Mighty Planes

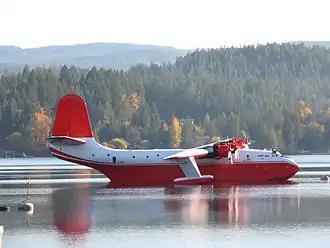
The Martin JRM Mars was one of the aircraft featured in season 1

A typical Mighty Planes episode highlights one plane or group of them. Aircraft featured range from the Orbis flying eye hospital to the largest passenger jet ever built, to Air Force aircraft such as the Lockheed C-5 Galaxy. The episodes follow the aircraft while it is on a flight or mission start to finish. Similarly to "Mighty Ships", "Mighty Planes" uses computer-generated animation to show scenes which would not otherwise be doable.